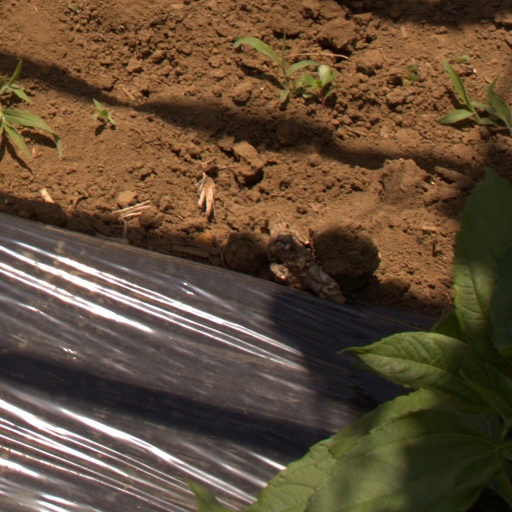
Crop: Jerusalem artichoke